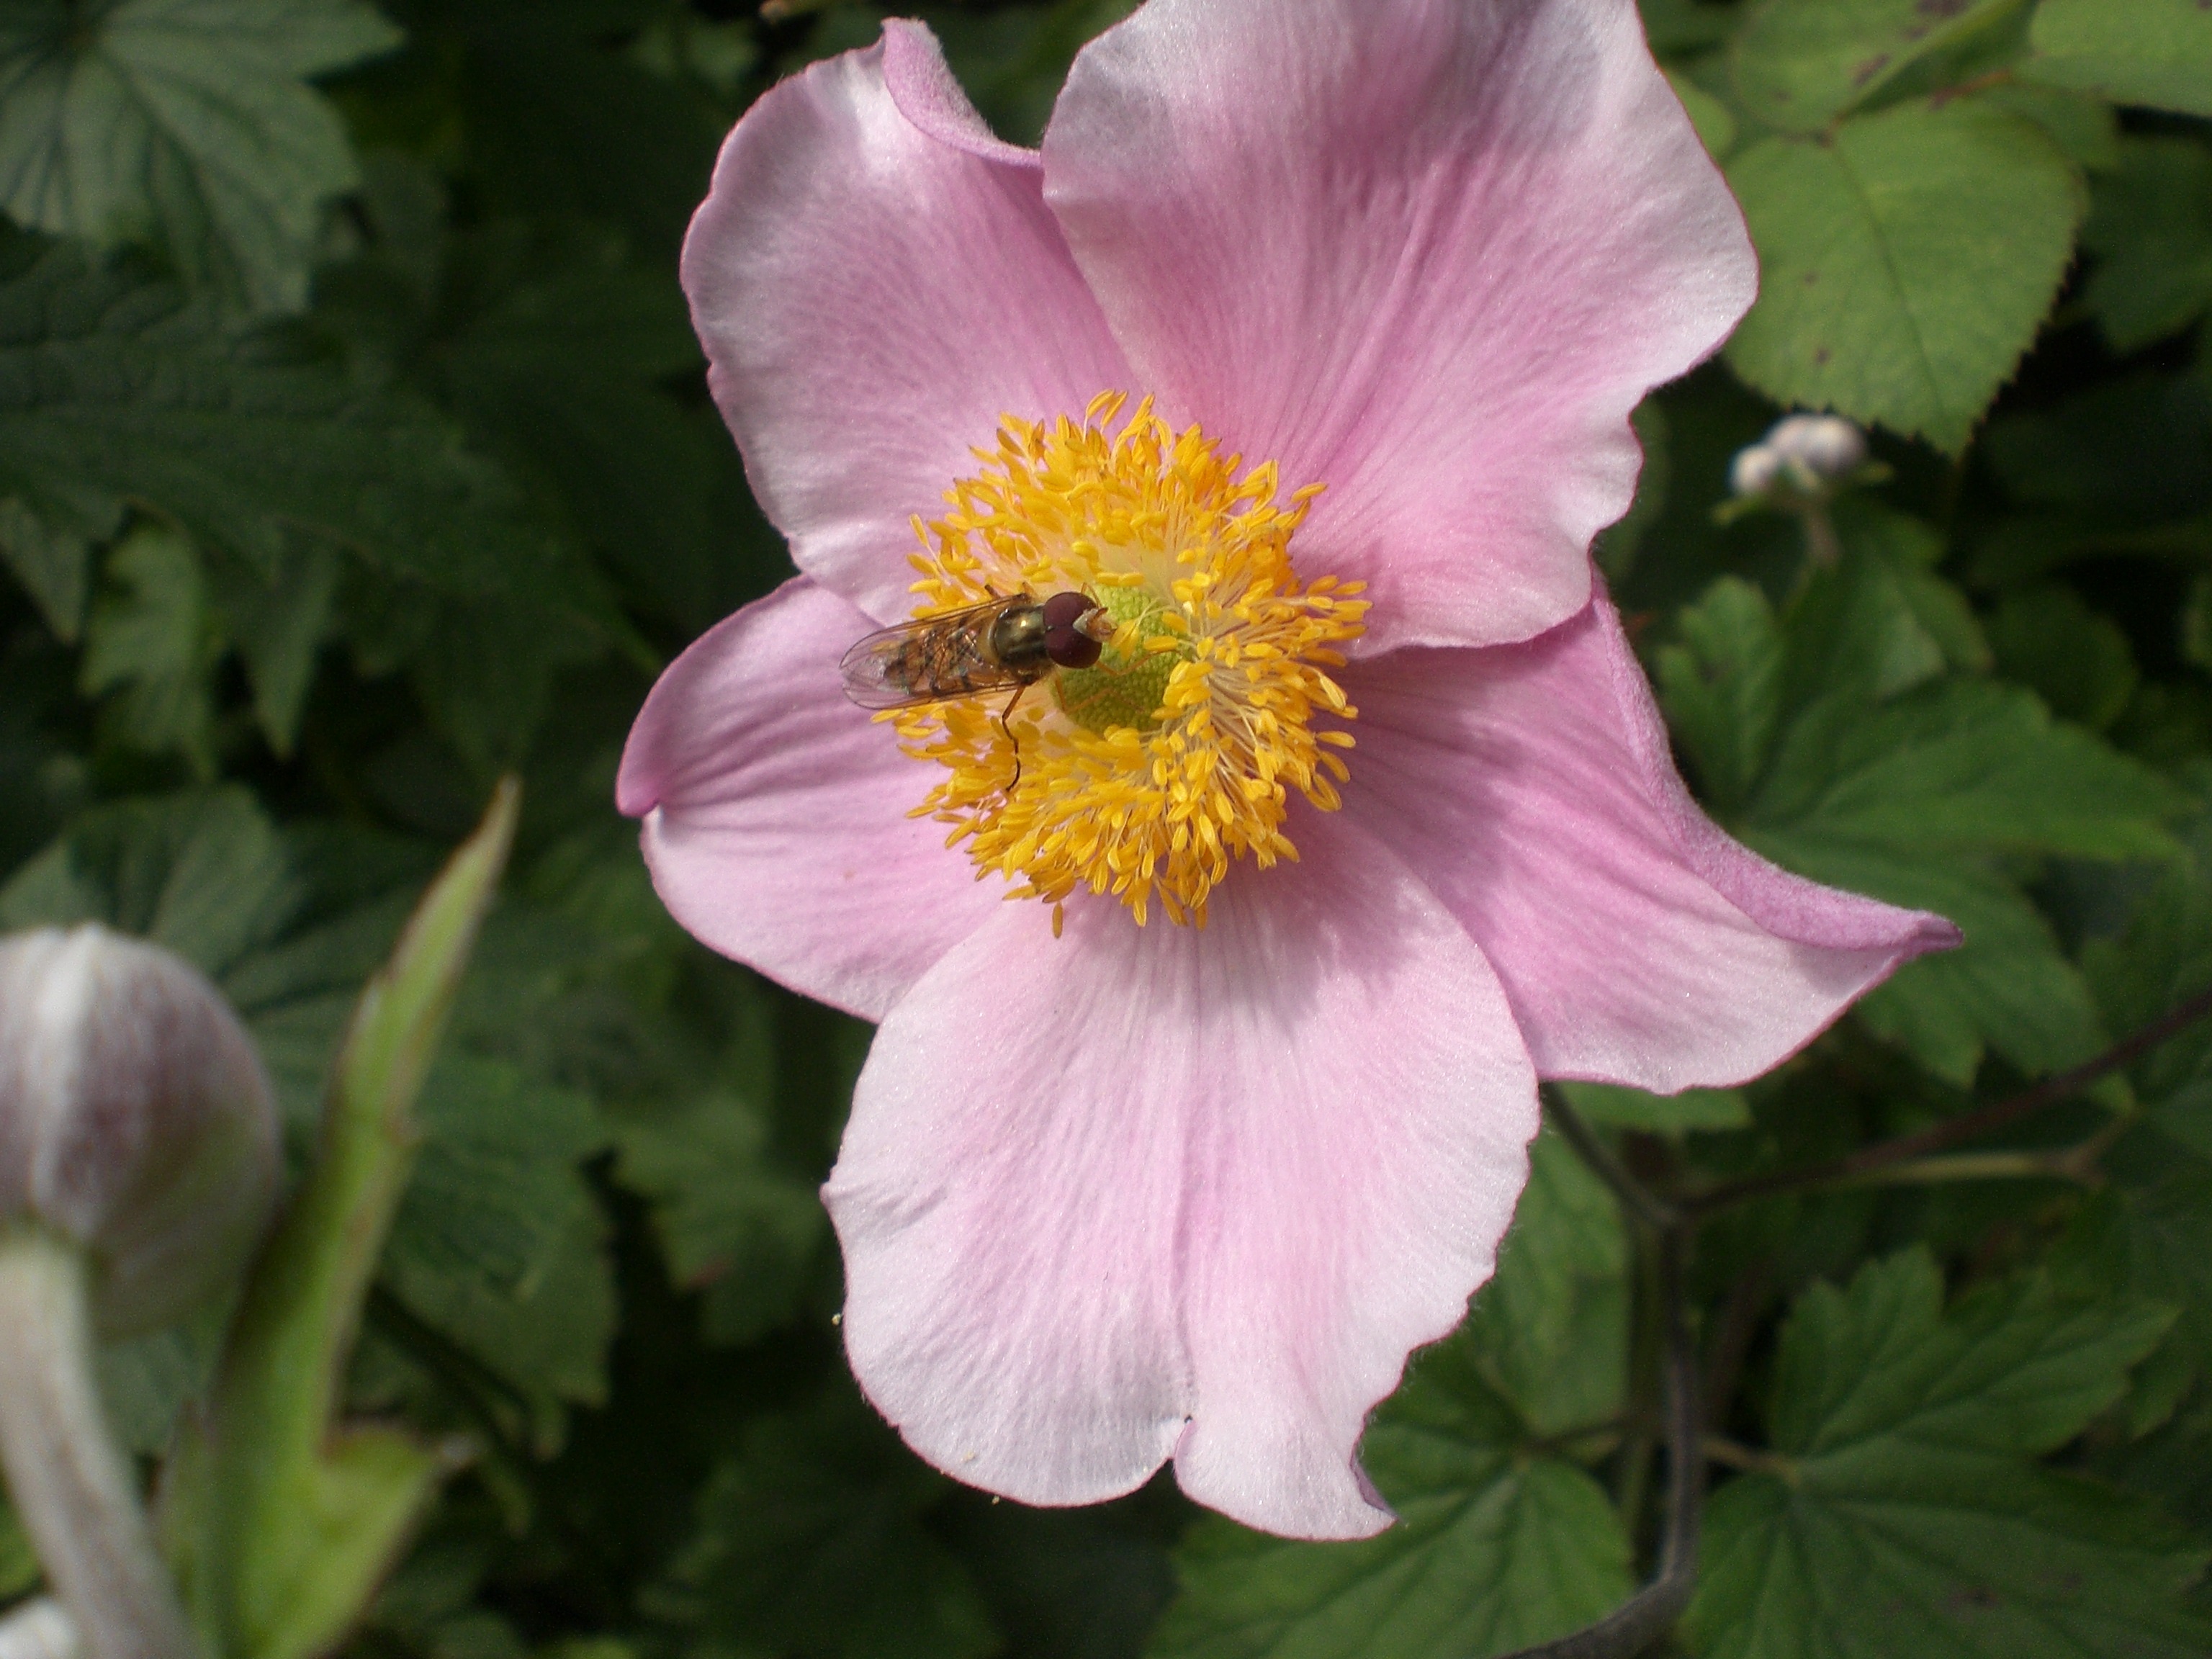
blossom, plant, flower, petal, bloom, botany, pink, flora, wildflower, beautiful, anemone, flower garden, macro photography, ornamental plant, garden plant, flowering plant, fall anemone, hahnenfu gew chs, annual plant, land plant